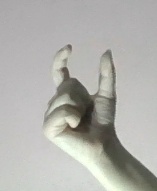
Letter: nun